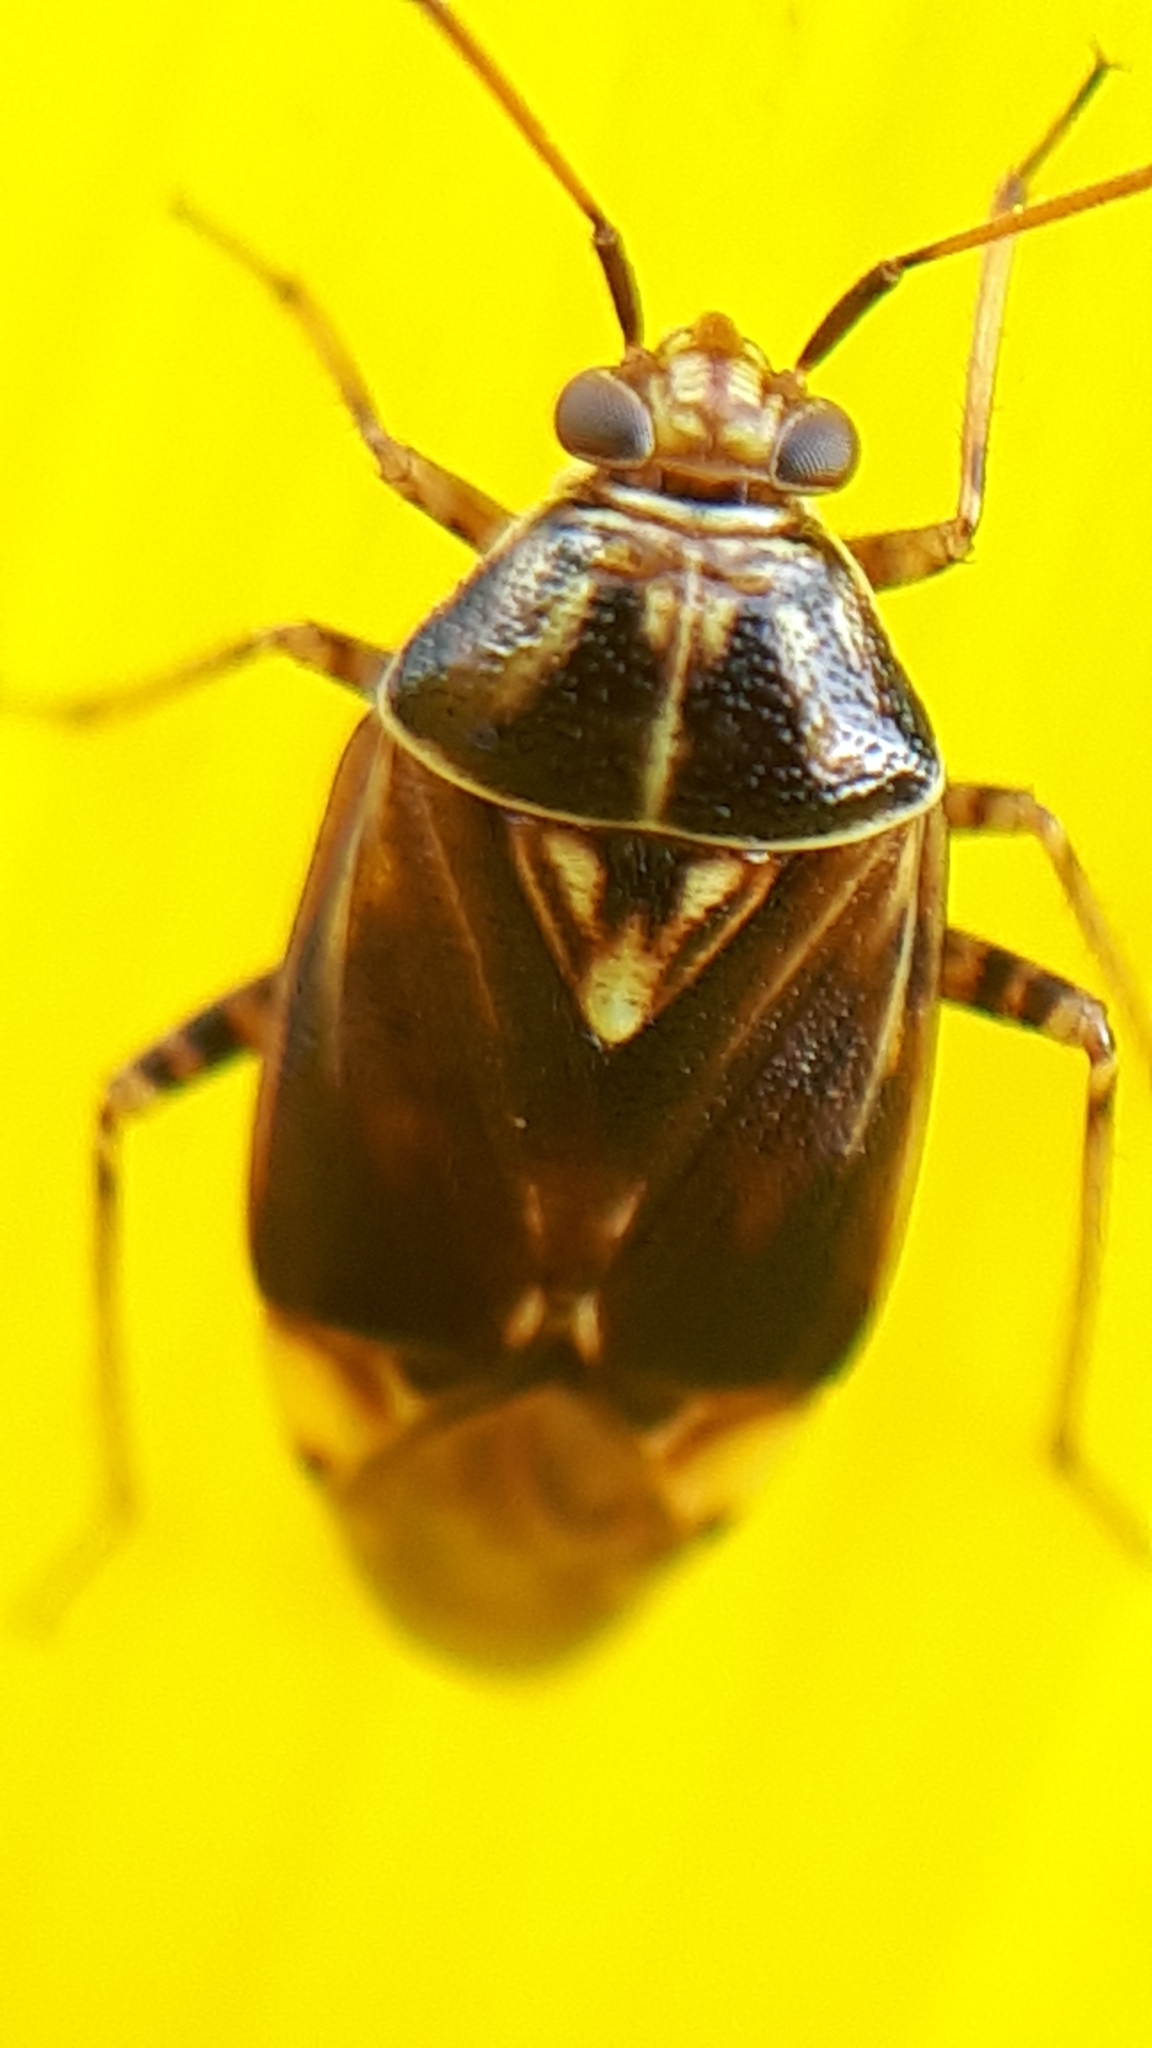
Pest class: lygus_bug